Antelope County Courthouse

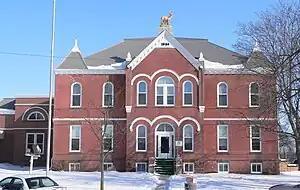
Courthouse in 2010

The Antelope County Courthouse, in Neligh in Antelope County, Nebraska, was built in 1894. It was listed on the National Register of Historic Places in 1980. As of 1980, it was one of the oldest courthouses still in use in Nebraska.